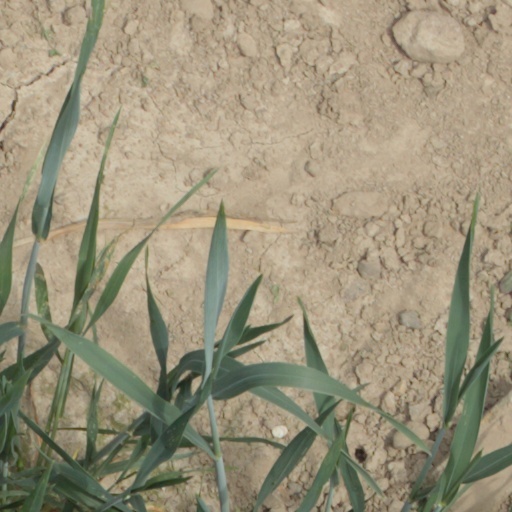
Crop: wheat